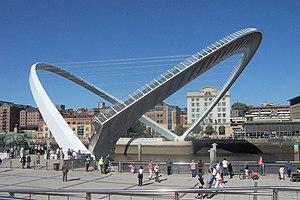
Le pont du millénaire de Gateshead est un pont pour piétons et vélos. Il relie les villes de Gateshead et de Newcastle, de chaque côté du fleuve Tyne. Le pont est le premier pont rotatif au monde, il s´ouvre et se referme, pour laisser passer les bateaux.
Gateshead est une ville du nord-est de l'Angleterre, située dans la banlieue de Newcastle, dans le comté de Tyne et Wear. La ville, qui compte 90 000 habitants, est le chef-lieu d'un district comptant environ 200 000 habitants.
Un pont est une construction qui permet de franchir un obstacle naturel ou artificiel en passant par-dessus. Le franchissement supporte le passage d'humains et de véhicules dans le cas d'un pont routier, ou d'eau dans le cas d'un aqueduc. On désigne également comme écoduc ou écopont, des passages construits ou « réservés » dans un milieu aménagé, pour permettre aux espèces animales, végétales, fongiques, etc. de traverser des obstacles construits par l'être humain ou résultant de ses activités. Les ponts font partie de la famille des ouvrages d'art. Leur construction relève du génie civil.
Le Gateshead Millenium Bridge est un pont mobile rotatif situé à Gateshead, en Angleterre, au-dessus de la Tyne.
La créativité décrit — de façon générale — la capacité d'un individu ou d'un groupe à imaginer ou construire et mettre en œuvre un concept neuf, un objet nouveau ou à découvrir une solution originale à un problème.